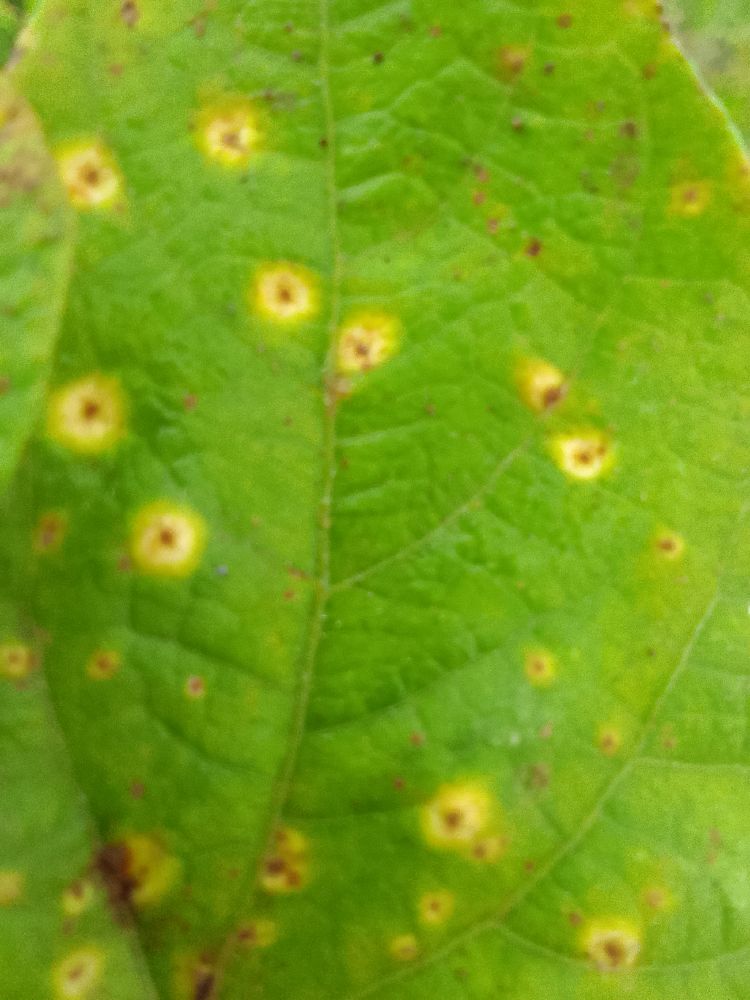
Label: rust